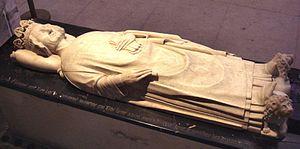
Saint-Denis (Île-de-France), basilique nécropole royale, gisant de Léon V de Lusignan, roi d'Arménie.
Cette liste recense les gisants situés en France.